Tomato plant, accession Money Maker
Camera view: tilt-top (135 deg); turntable rotation: 300 degrees
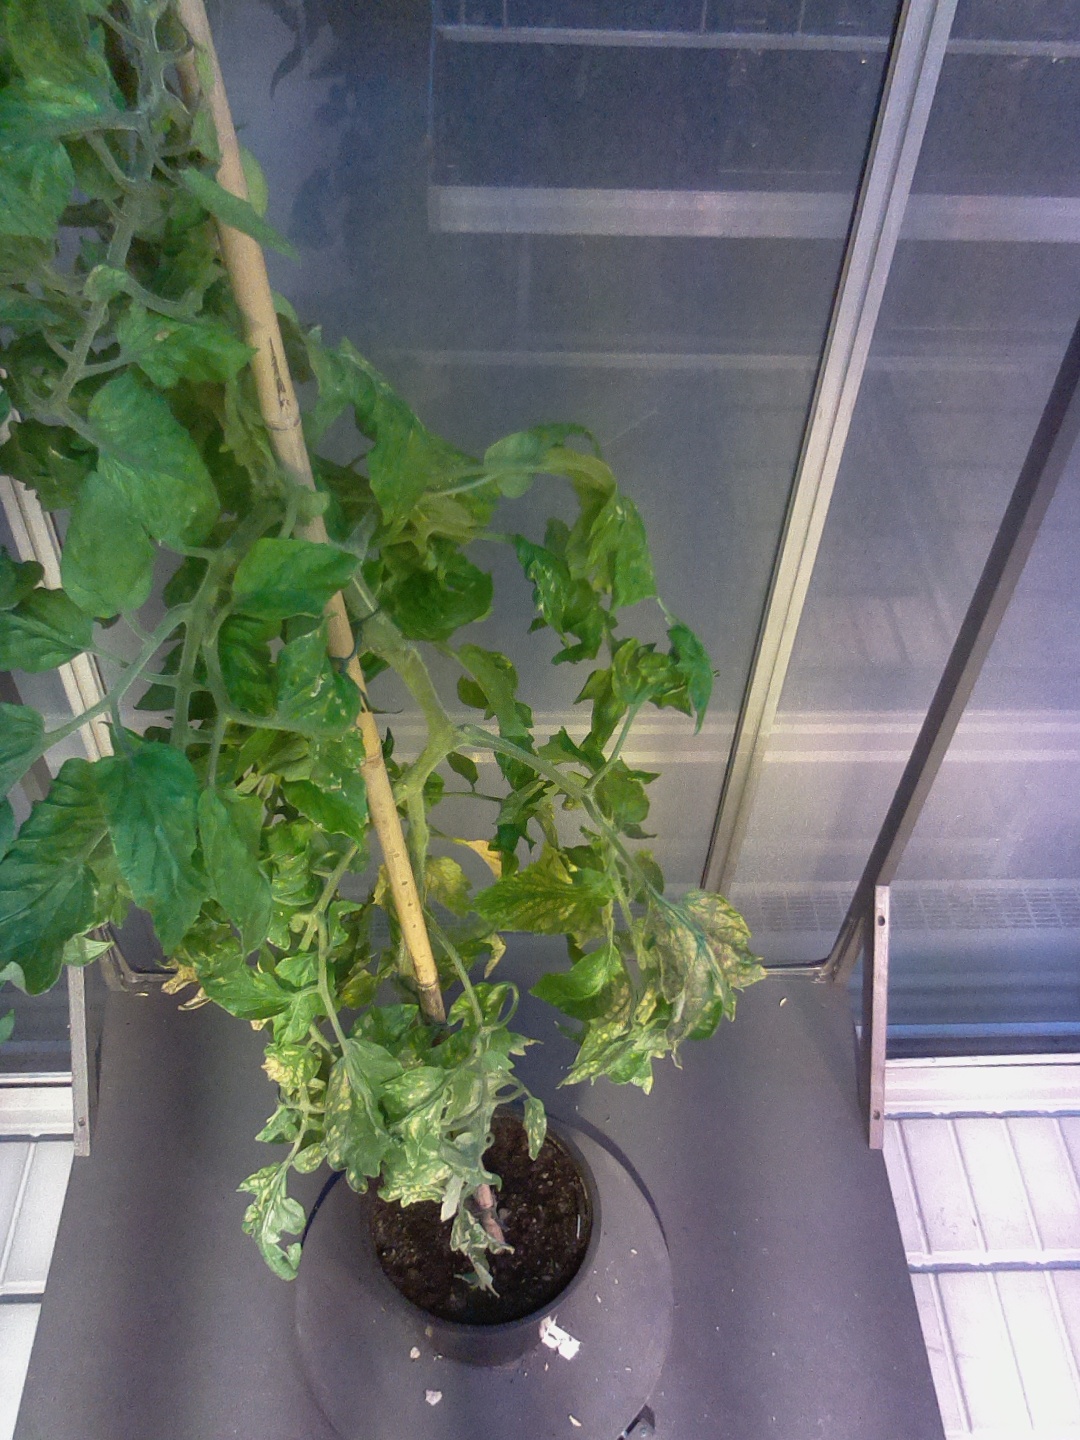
BBCH growth stage 78: 80% -90% of final fruit size